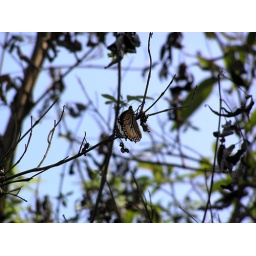
A butterfly sits on a branch in the dry forest